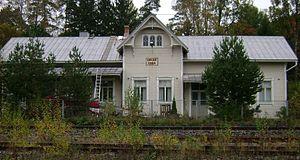
Ingå est une municipalité du sud de la Finlande, dans la région d'Uusimaa et la province de Finlande méridionale. La majorité de la population parle le suédois, comme dans une poignée d'autres communes des côtes sud et ouest de la Finlande.